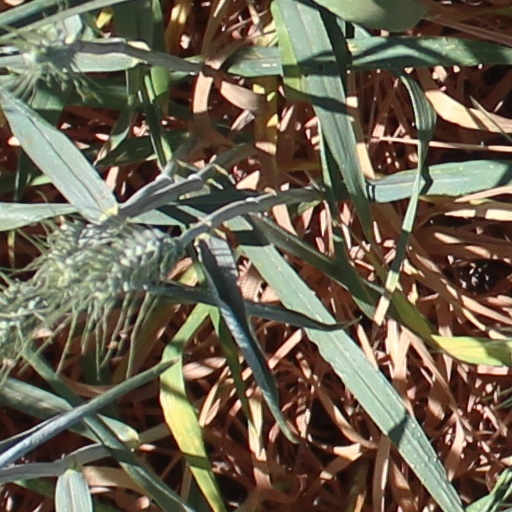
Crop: wheat